Women in Pakistan

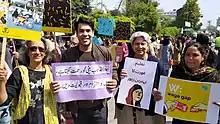
2020 Aurat March (Women's March) in Lahore, Pakistan on International Women's Day

According to the 1999 report by the Human Rights Commission of Pakistan, only two percent of Pakistani women participate in the formal sector of employment. However, the 1980 agricultural census stated that the women's participation rate in agriculture was 73%. The 1990–1991 Pakistan Integrated Household Survey indicated that the female labor force participation rate was 45% in rural areas and 17% the urban areas. Pakistani women play a major role in agricultural production, livestock raising and cottage industries.